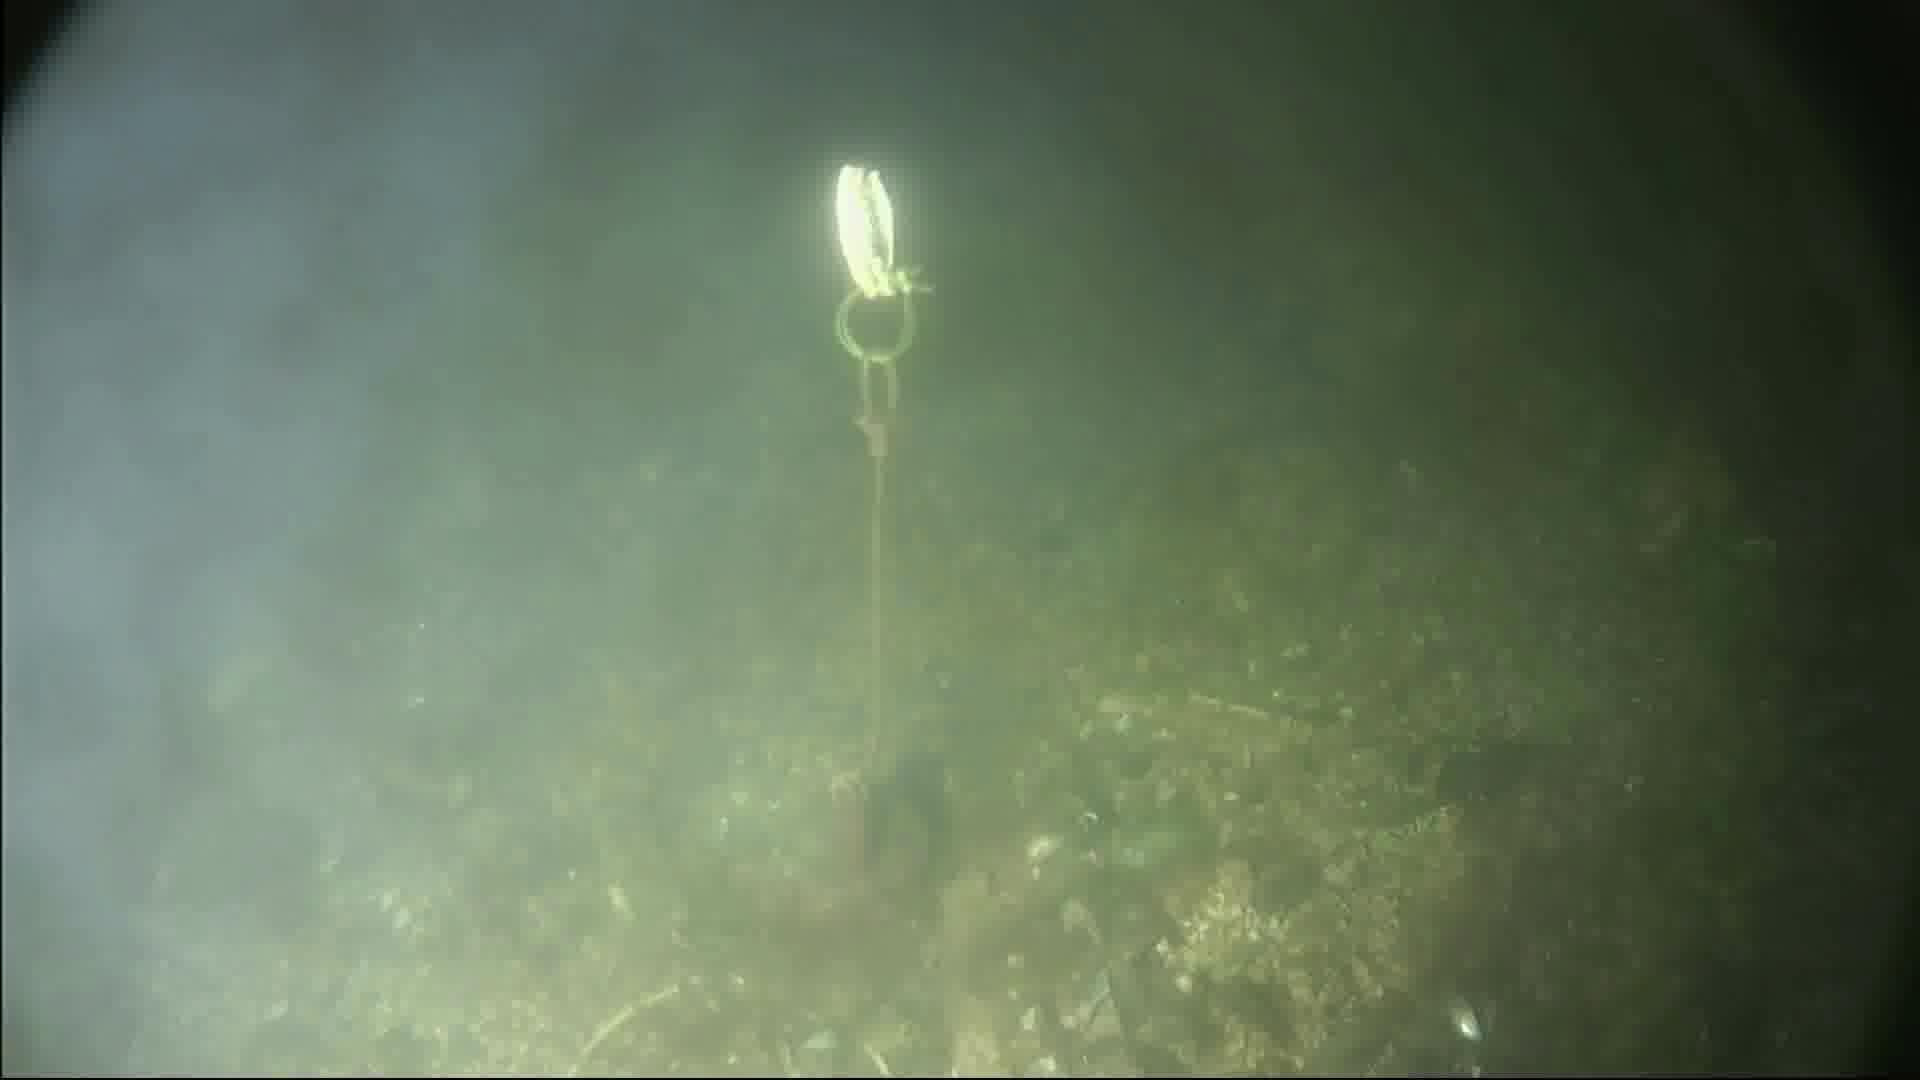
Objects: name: crab